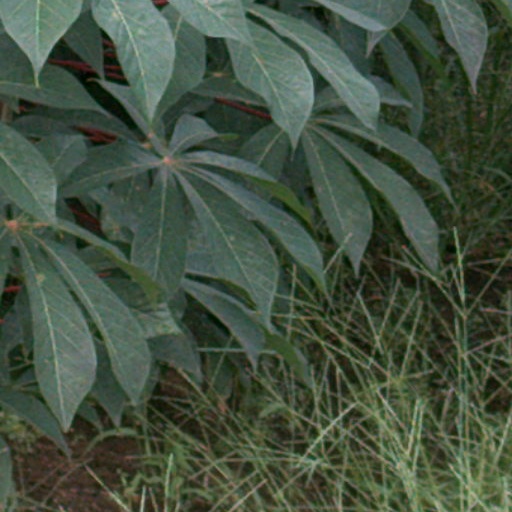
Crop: cassava